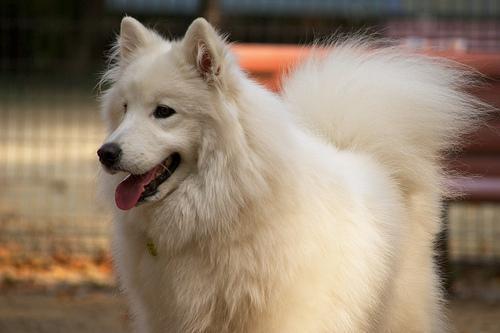
samoyed